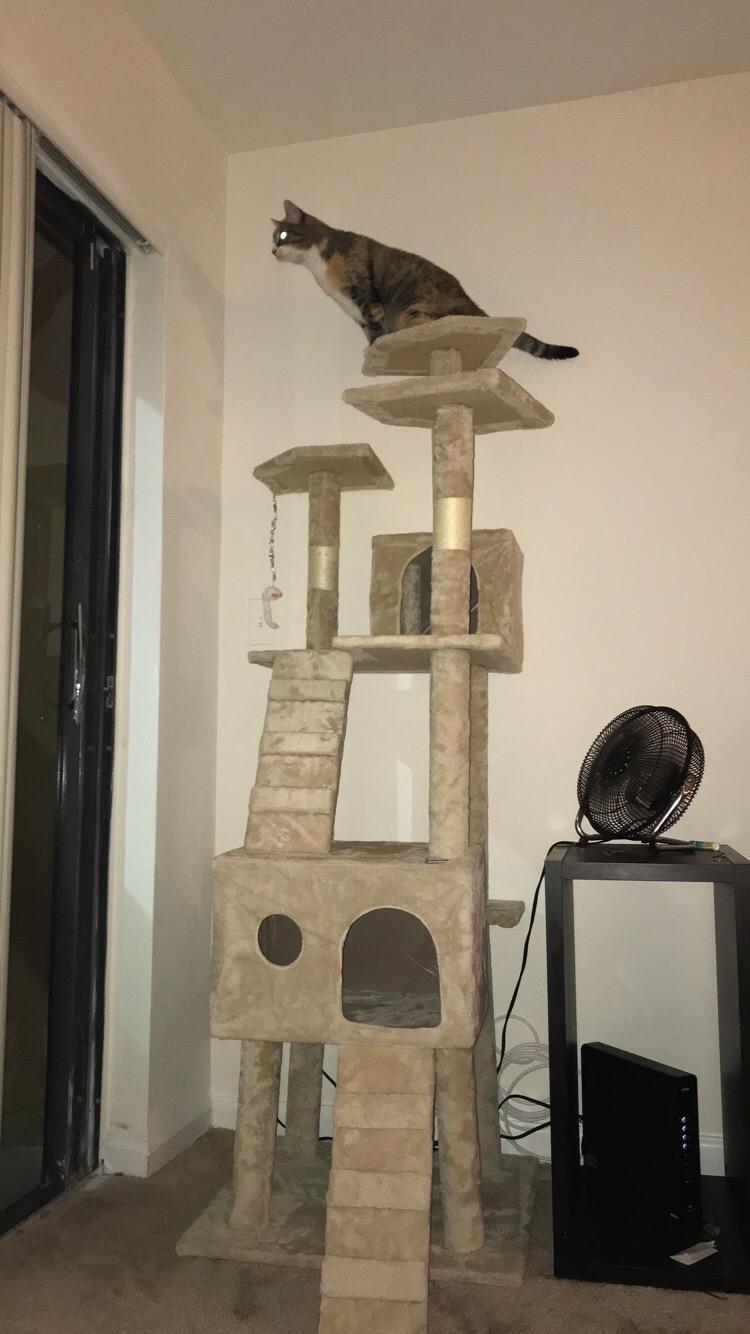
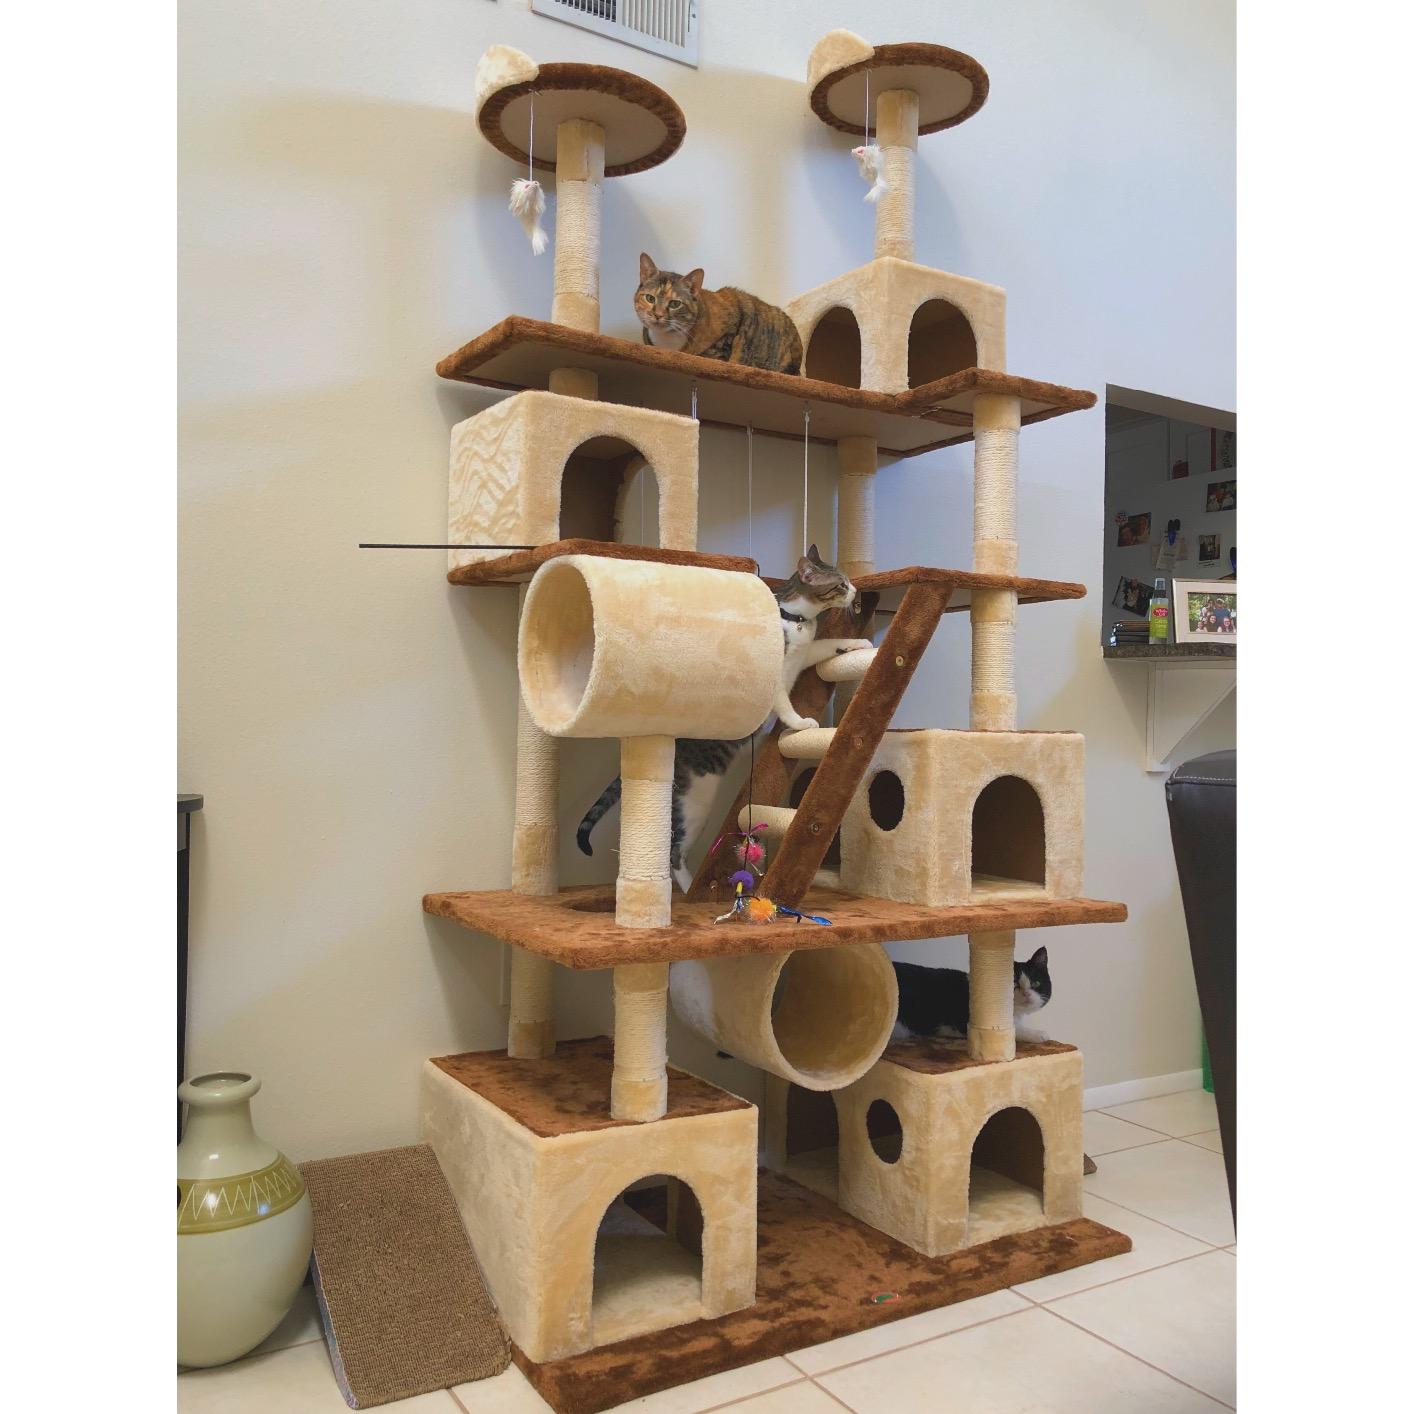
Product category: items_cat tree
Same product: no